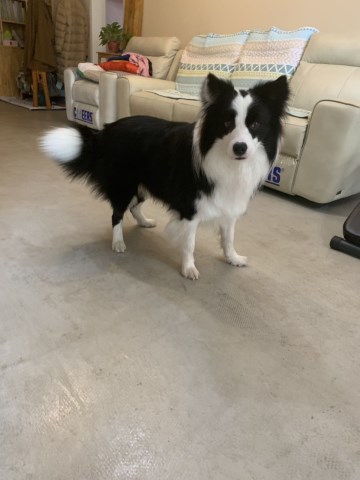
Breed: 2594-n000109-Border_collie